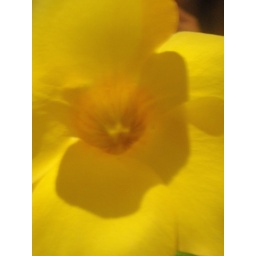
there was a pretty flower on the table in front of me.